Olsen Peak

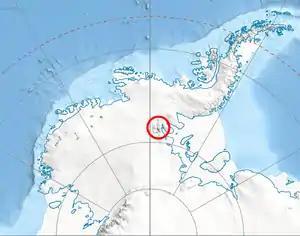
Location of Sentinel Range in Western Antarctica.

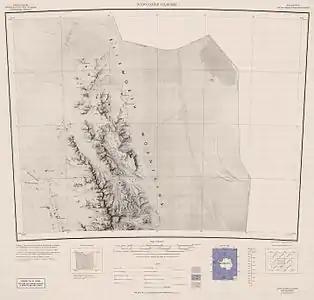
Northern Sentinel Range map.

Olsen Peak is a peak, 2,140 m, standing 2 nautical miles (3.7 km) northwest of Mount Wyatt Earp near the north end of the Sentinel Range in Antarctica. It was discovered by Lincoln Ellsworth on his trans-Antarctic flight of November 23, 1935. It was named by the Advisory Committee on Antarctic Names (US-ACAN) for Hartveg Olsen, the captain of Ellsworth's expedition ship Wyatt Earp in 1935–36.